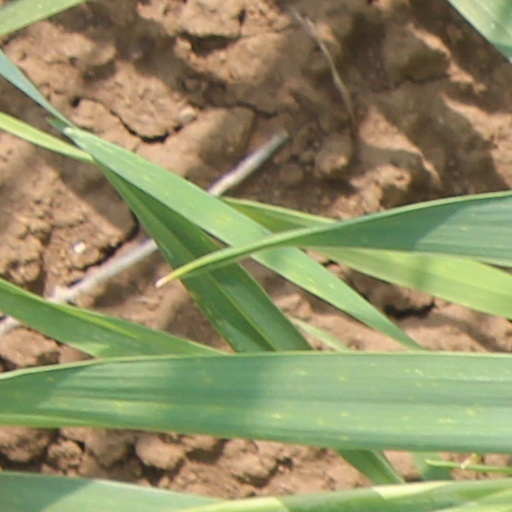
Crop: wheat